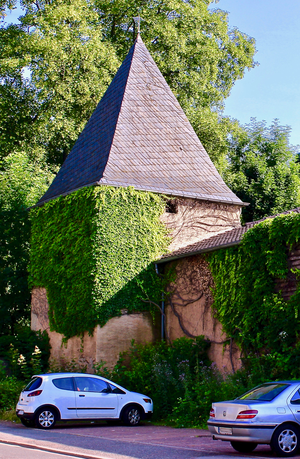
Tour du château de Fremersdorf, un quartier de Rehlingen-Siersburg dans le district de Saarlouis, Sarre, Allemagne.